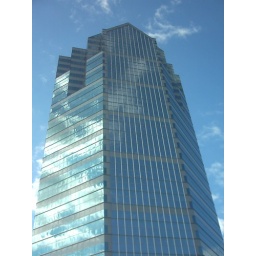
A big shiny building near Chicago